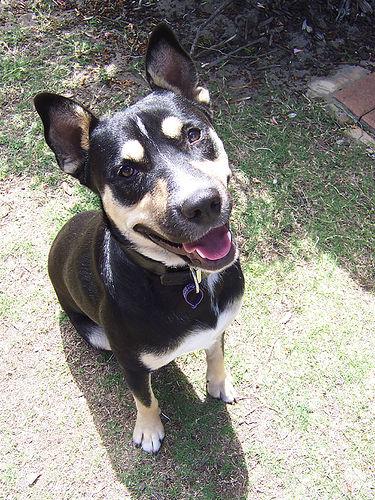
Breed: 209-n000049-kelpie